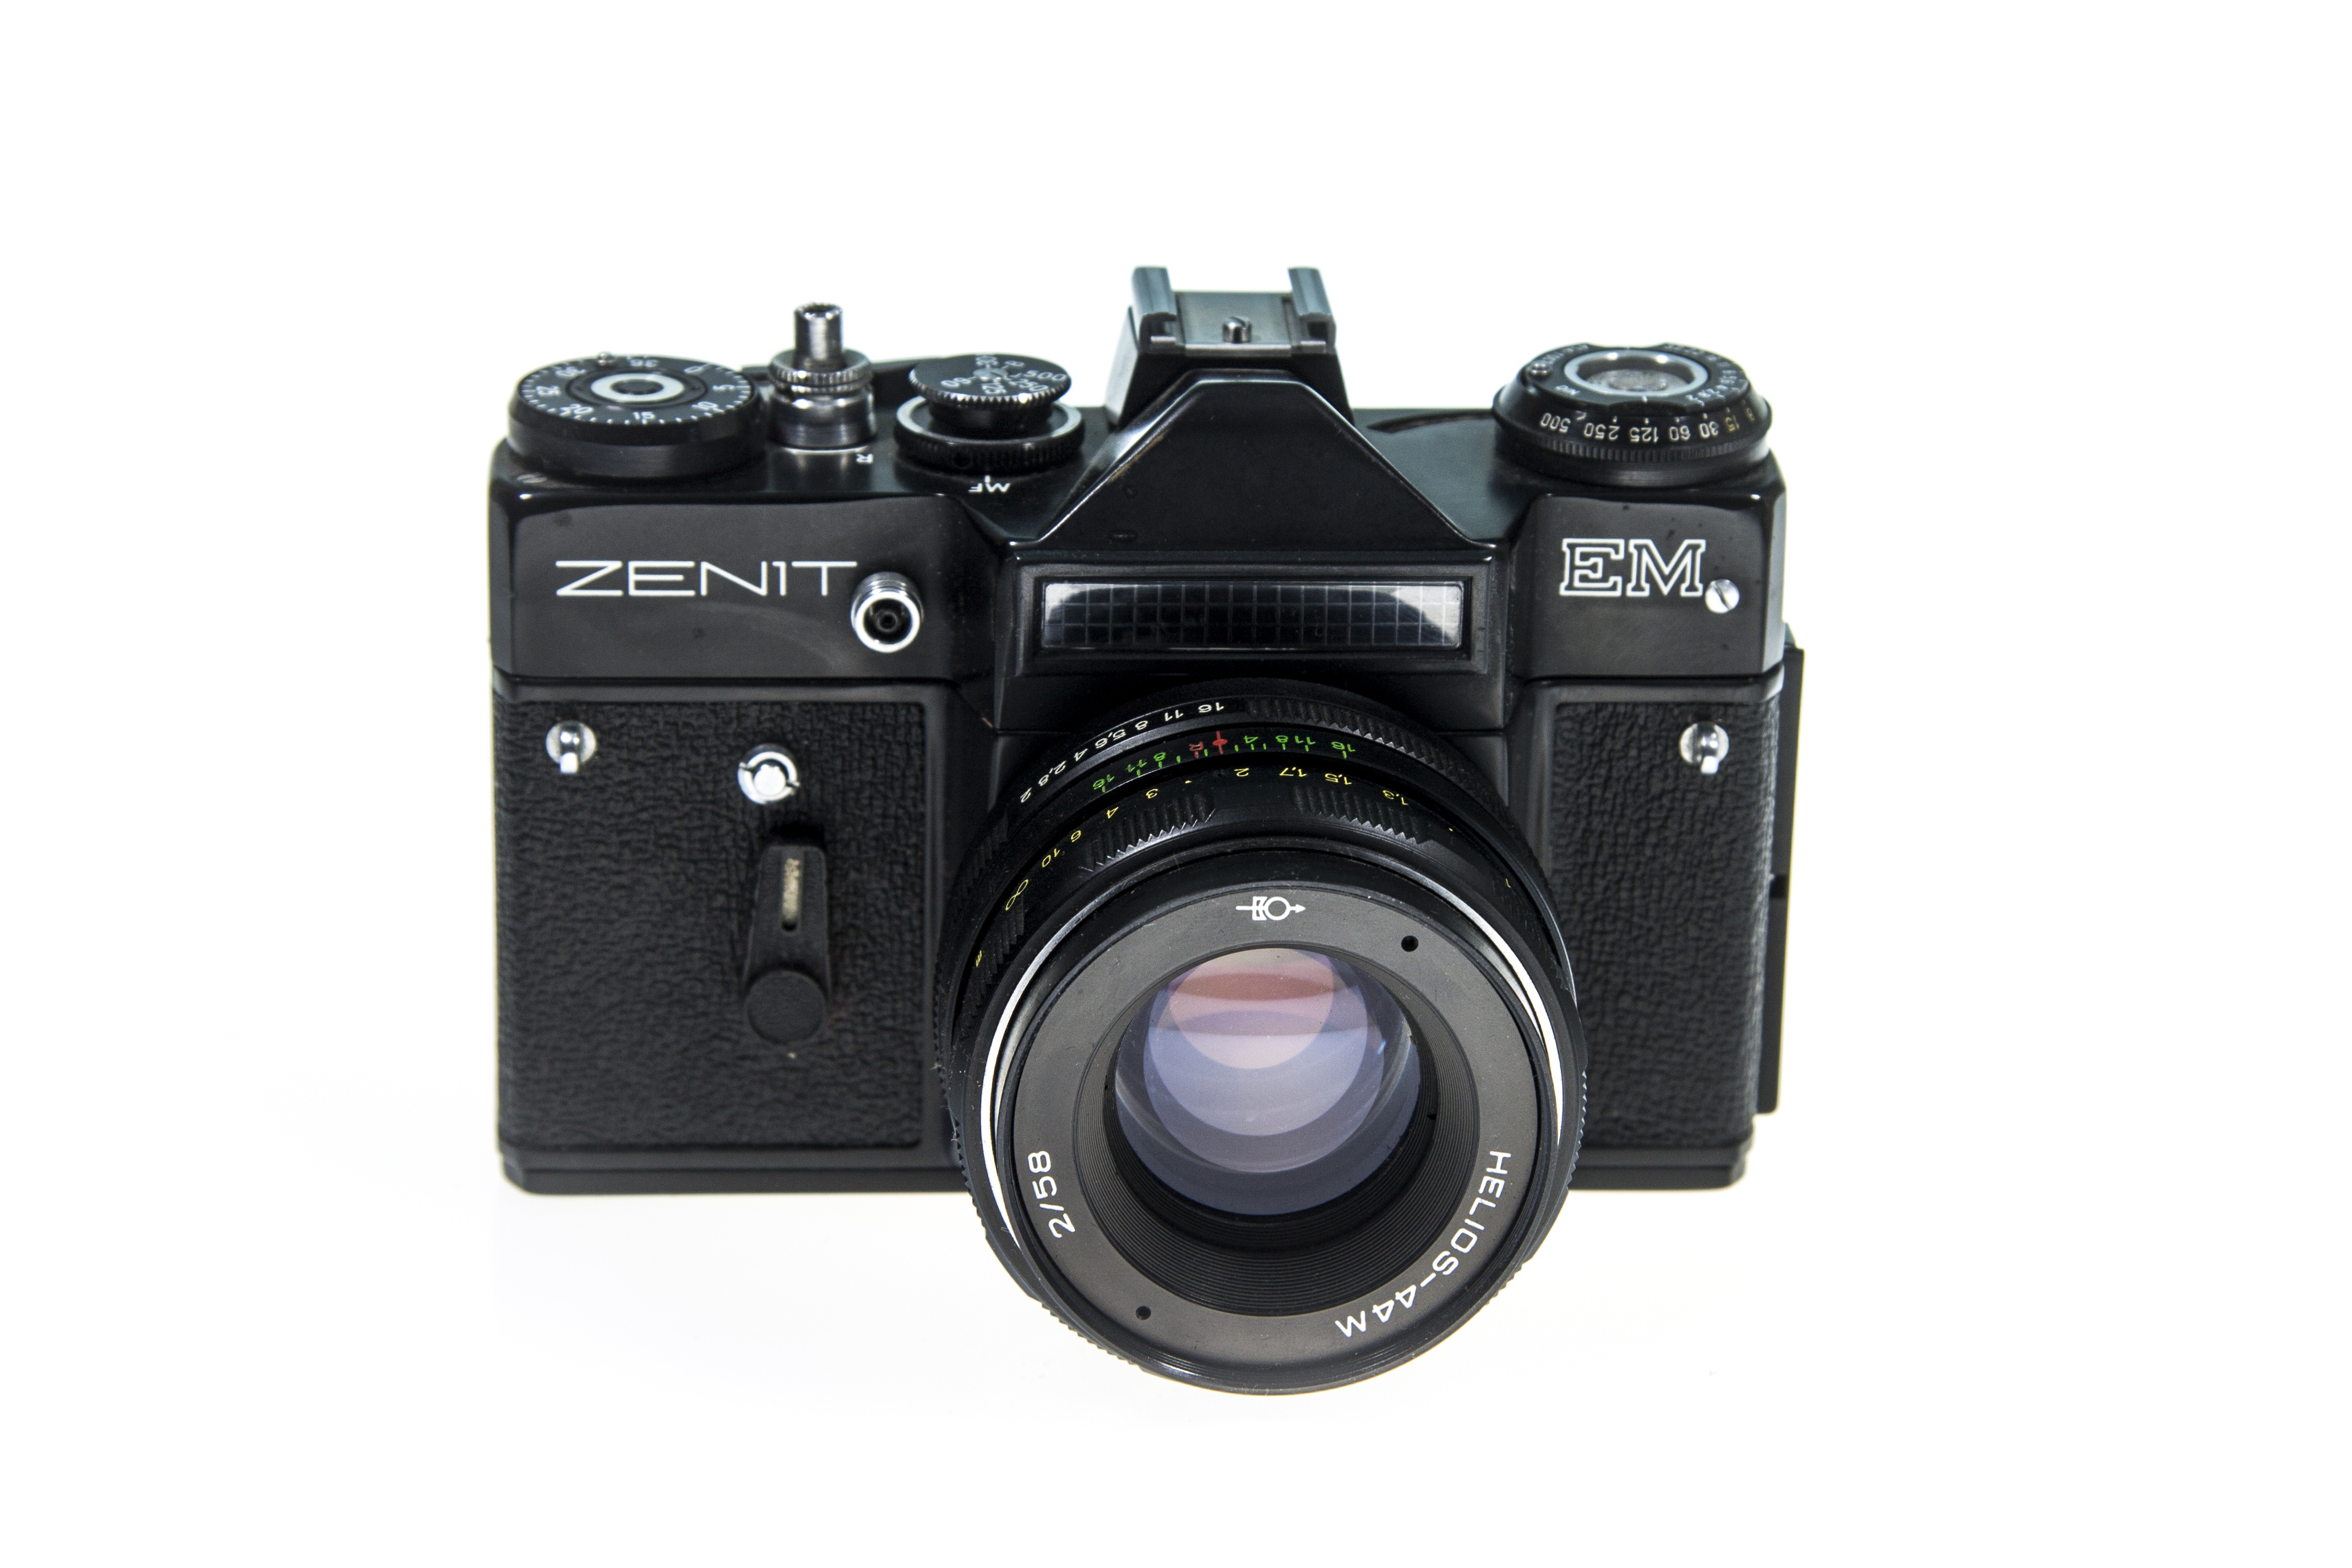
camera, photography, photographer, film, photo, lens, professional, reflex camera, face, digital camera, picture, digital, media, camera lens, optical, aparat, single lens reflex camera, cameras optics